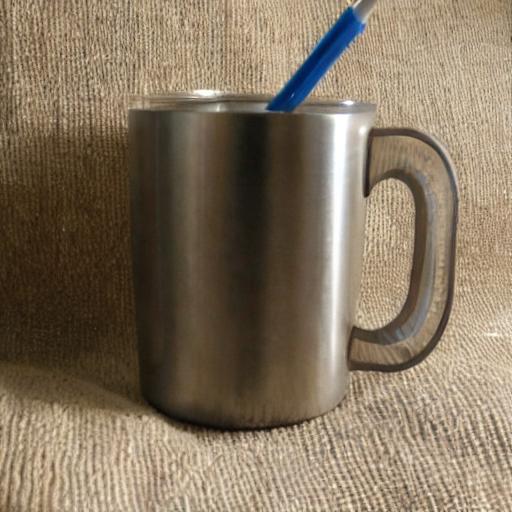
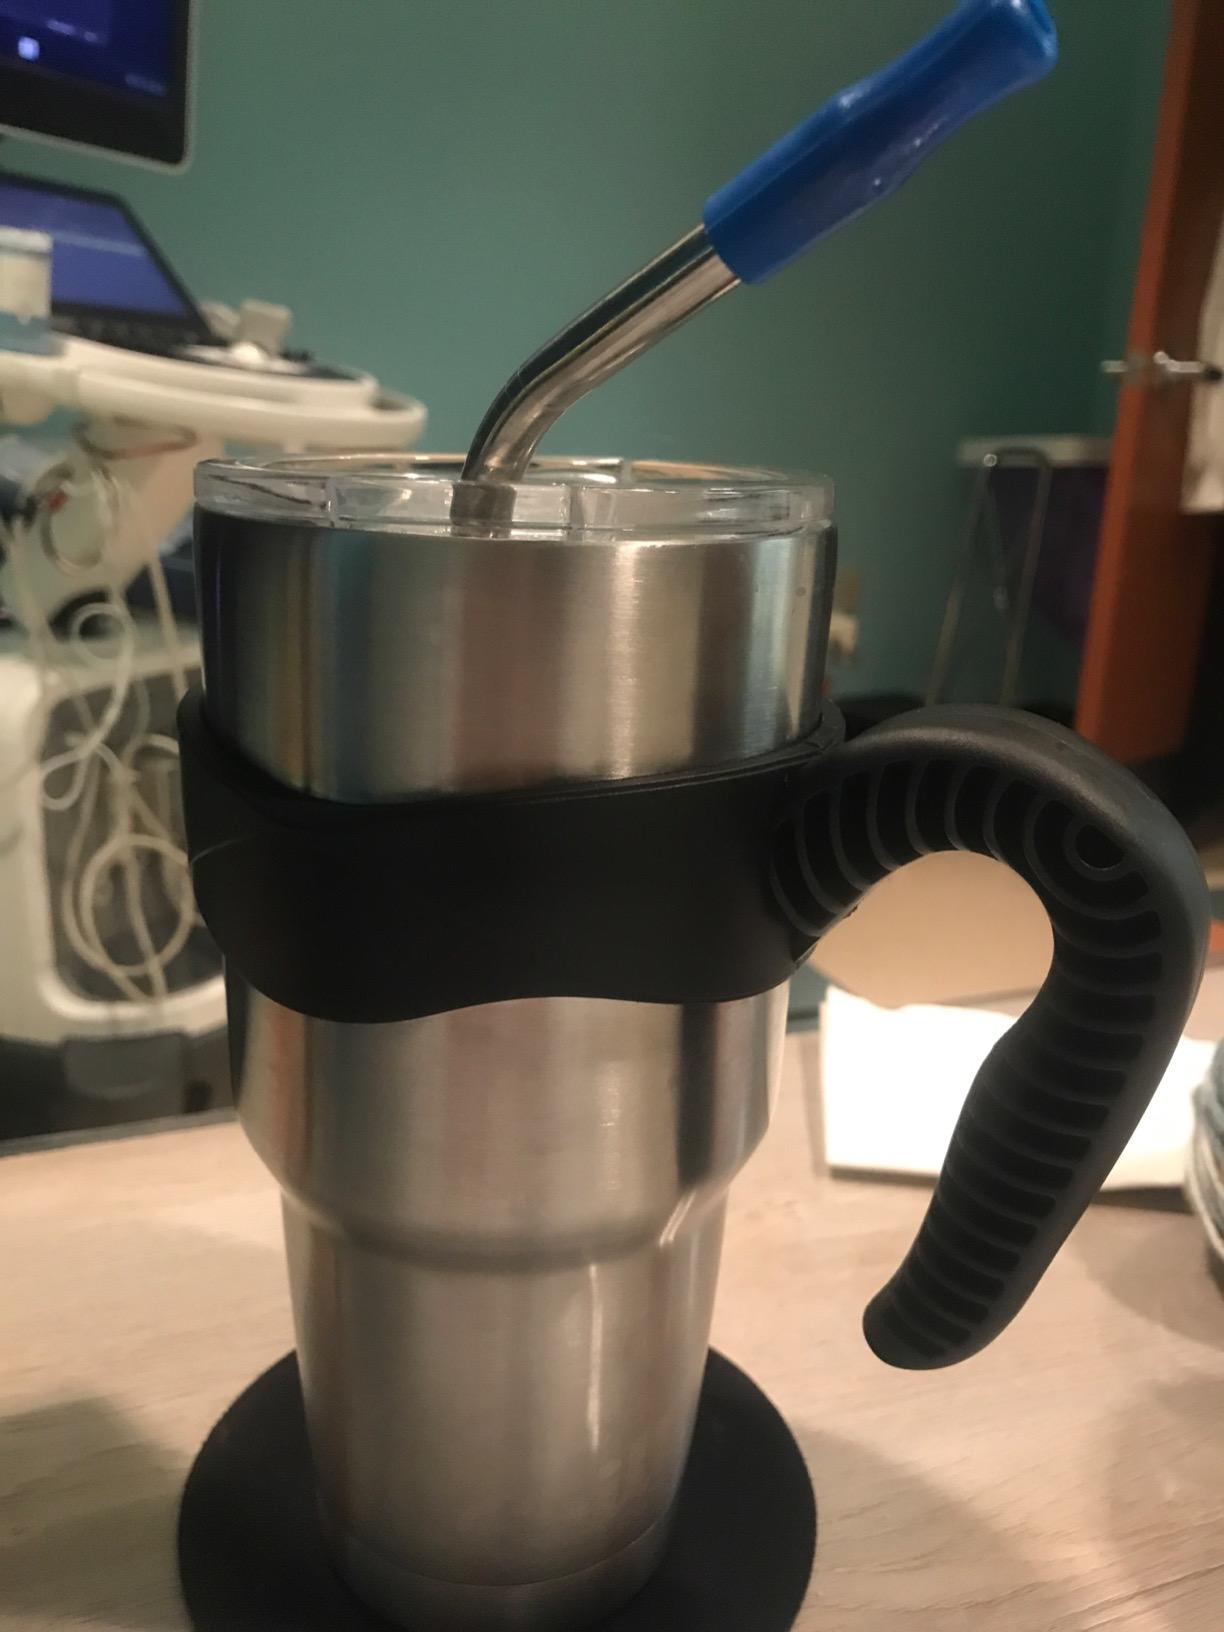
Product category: items_mug
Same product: no